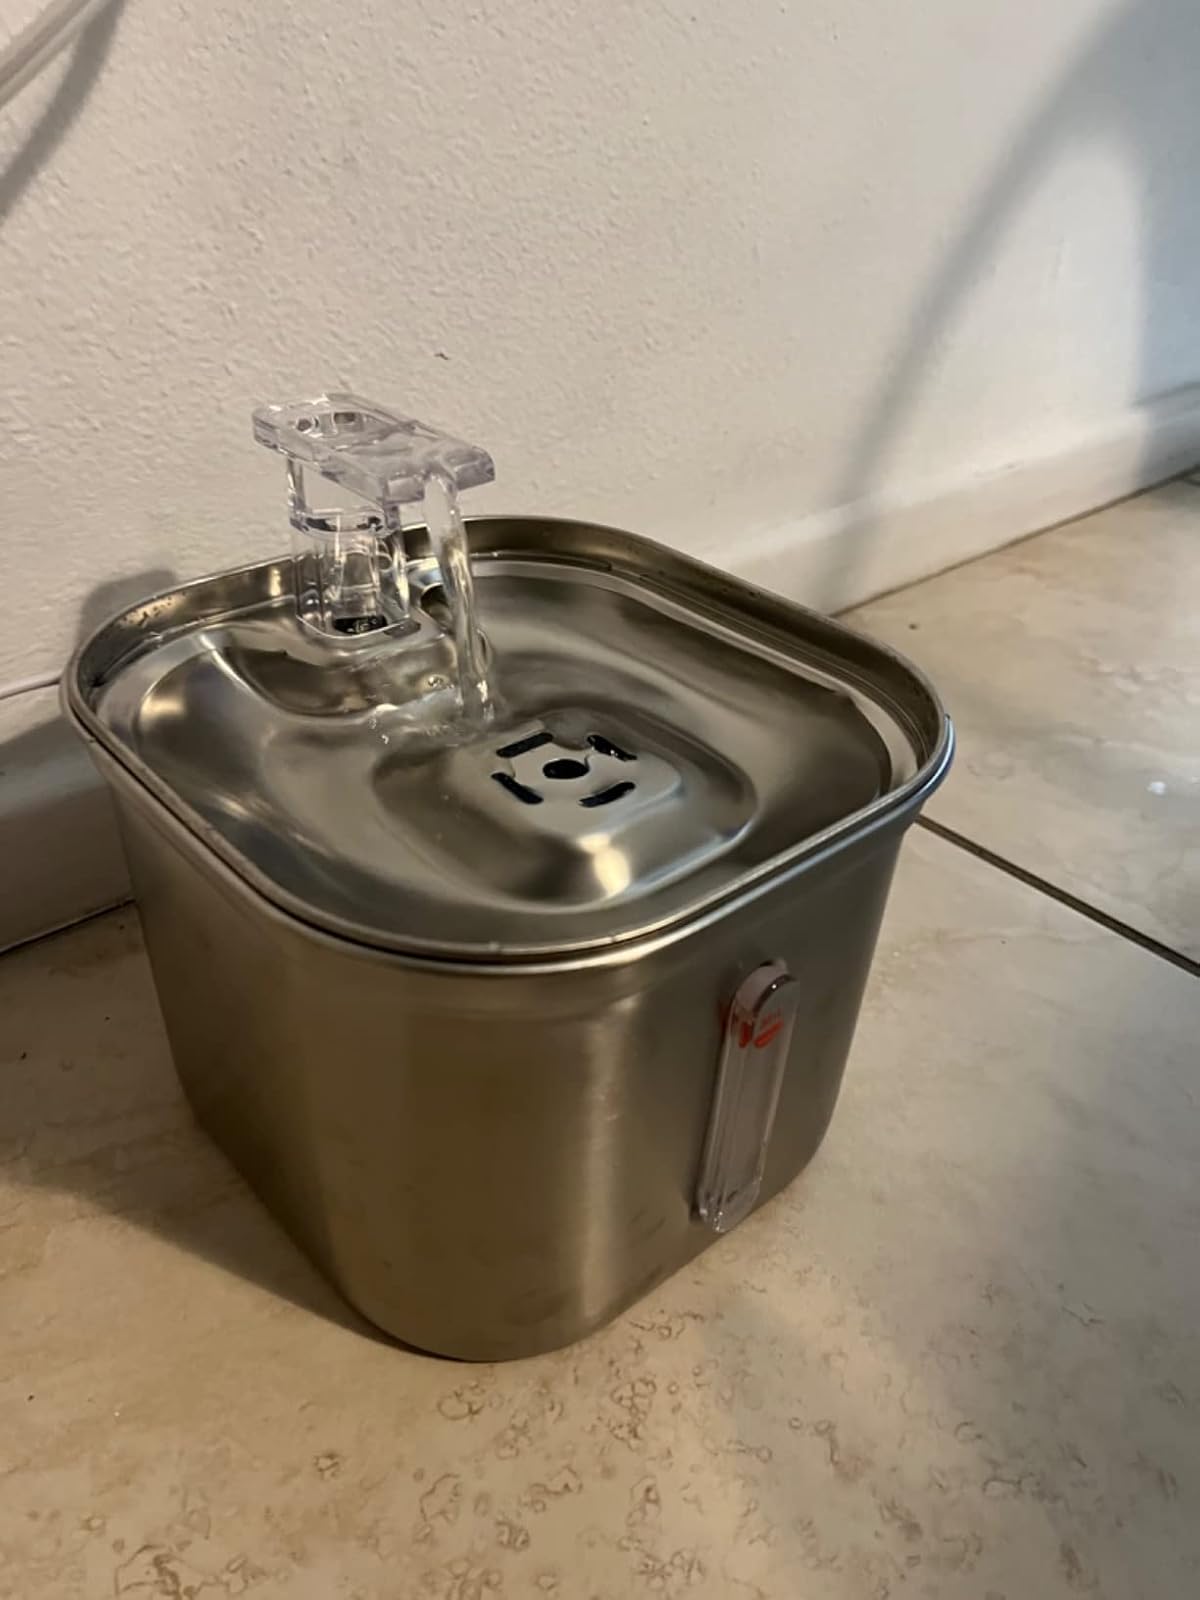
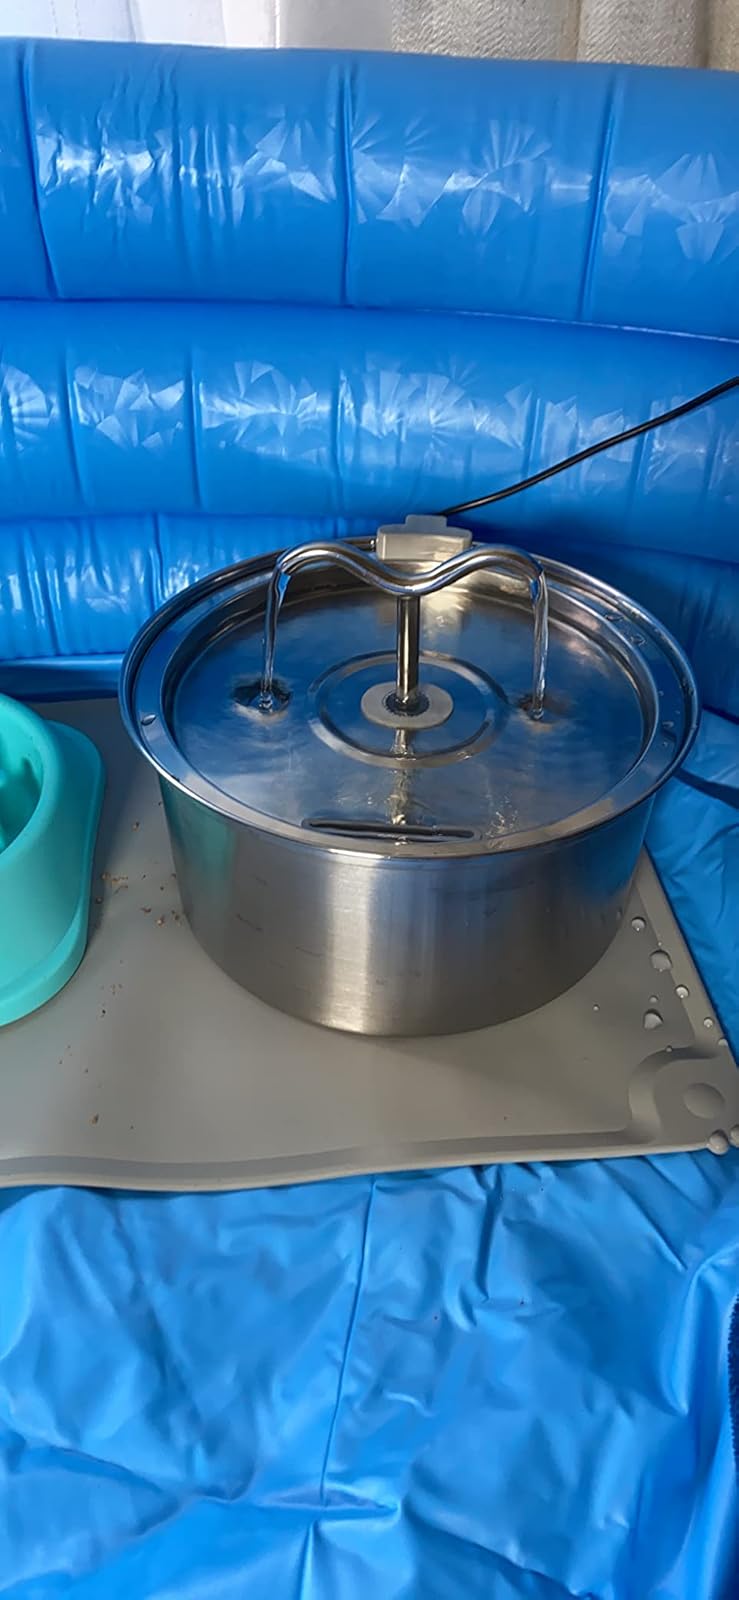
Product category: items_bowl
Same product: no